Canadian art

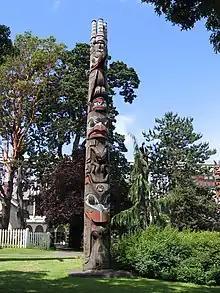
Haida totem pole, Thunderbird Park, British Columbia

Indigenous peoples were producing art in the territory that is now called Canada for thousands of years prior to the arrival of European settler colonists and the eventual establishment of Canada as a nation state. Like the peoples that produced them, Indigenous art traditions spanned territories that extended across the current national boundaries between Canada and the United States. Indigenous art traditions are often organized by art historians according to cultural, linguistic or regional groups, the most common regional distinctions being: Northwest Coast, Northwest Plateau, Plains, Eastern Woodlands, Subarctic, and Arctic. As might be expected, art traditions vary enormously amongst and within these diverse groups. One thing that distinguishes Indigenous art from European traditions is a focus on art that tends to be made for "utilitarian, shamanistic or decorative purposes, or for pleasure", as Maria Tippett wrote. Such objects might be "venerated or considered ephemeral objects".